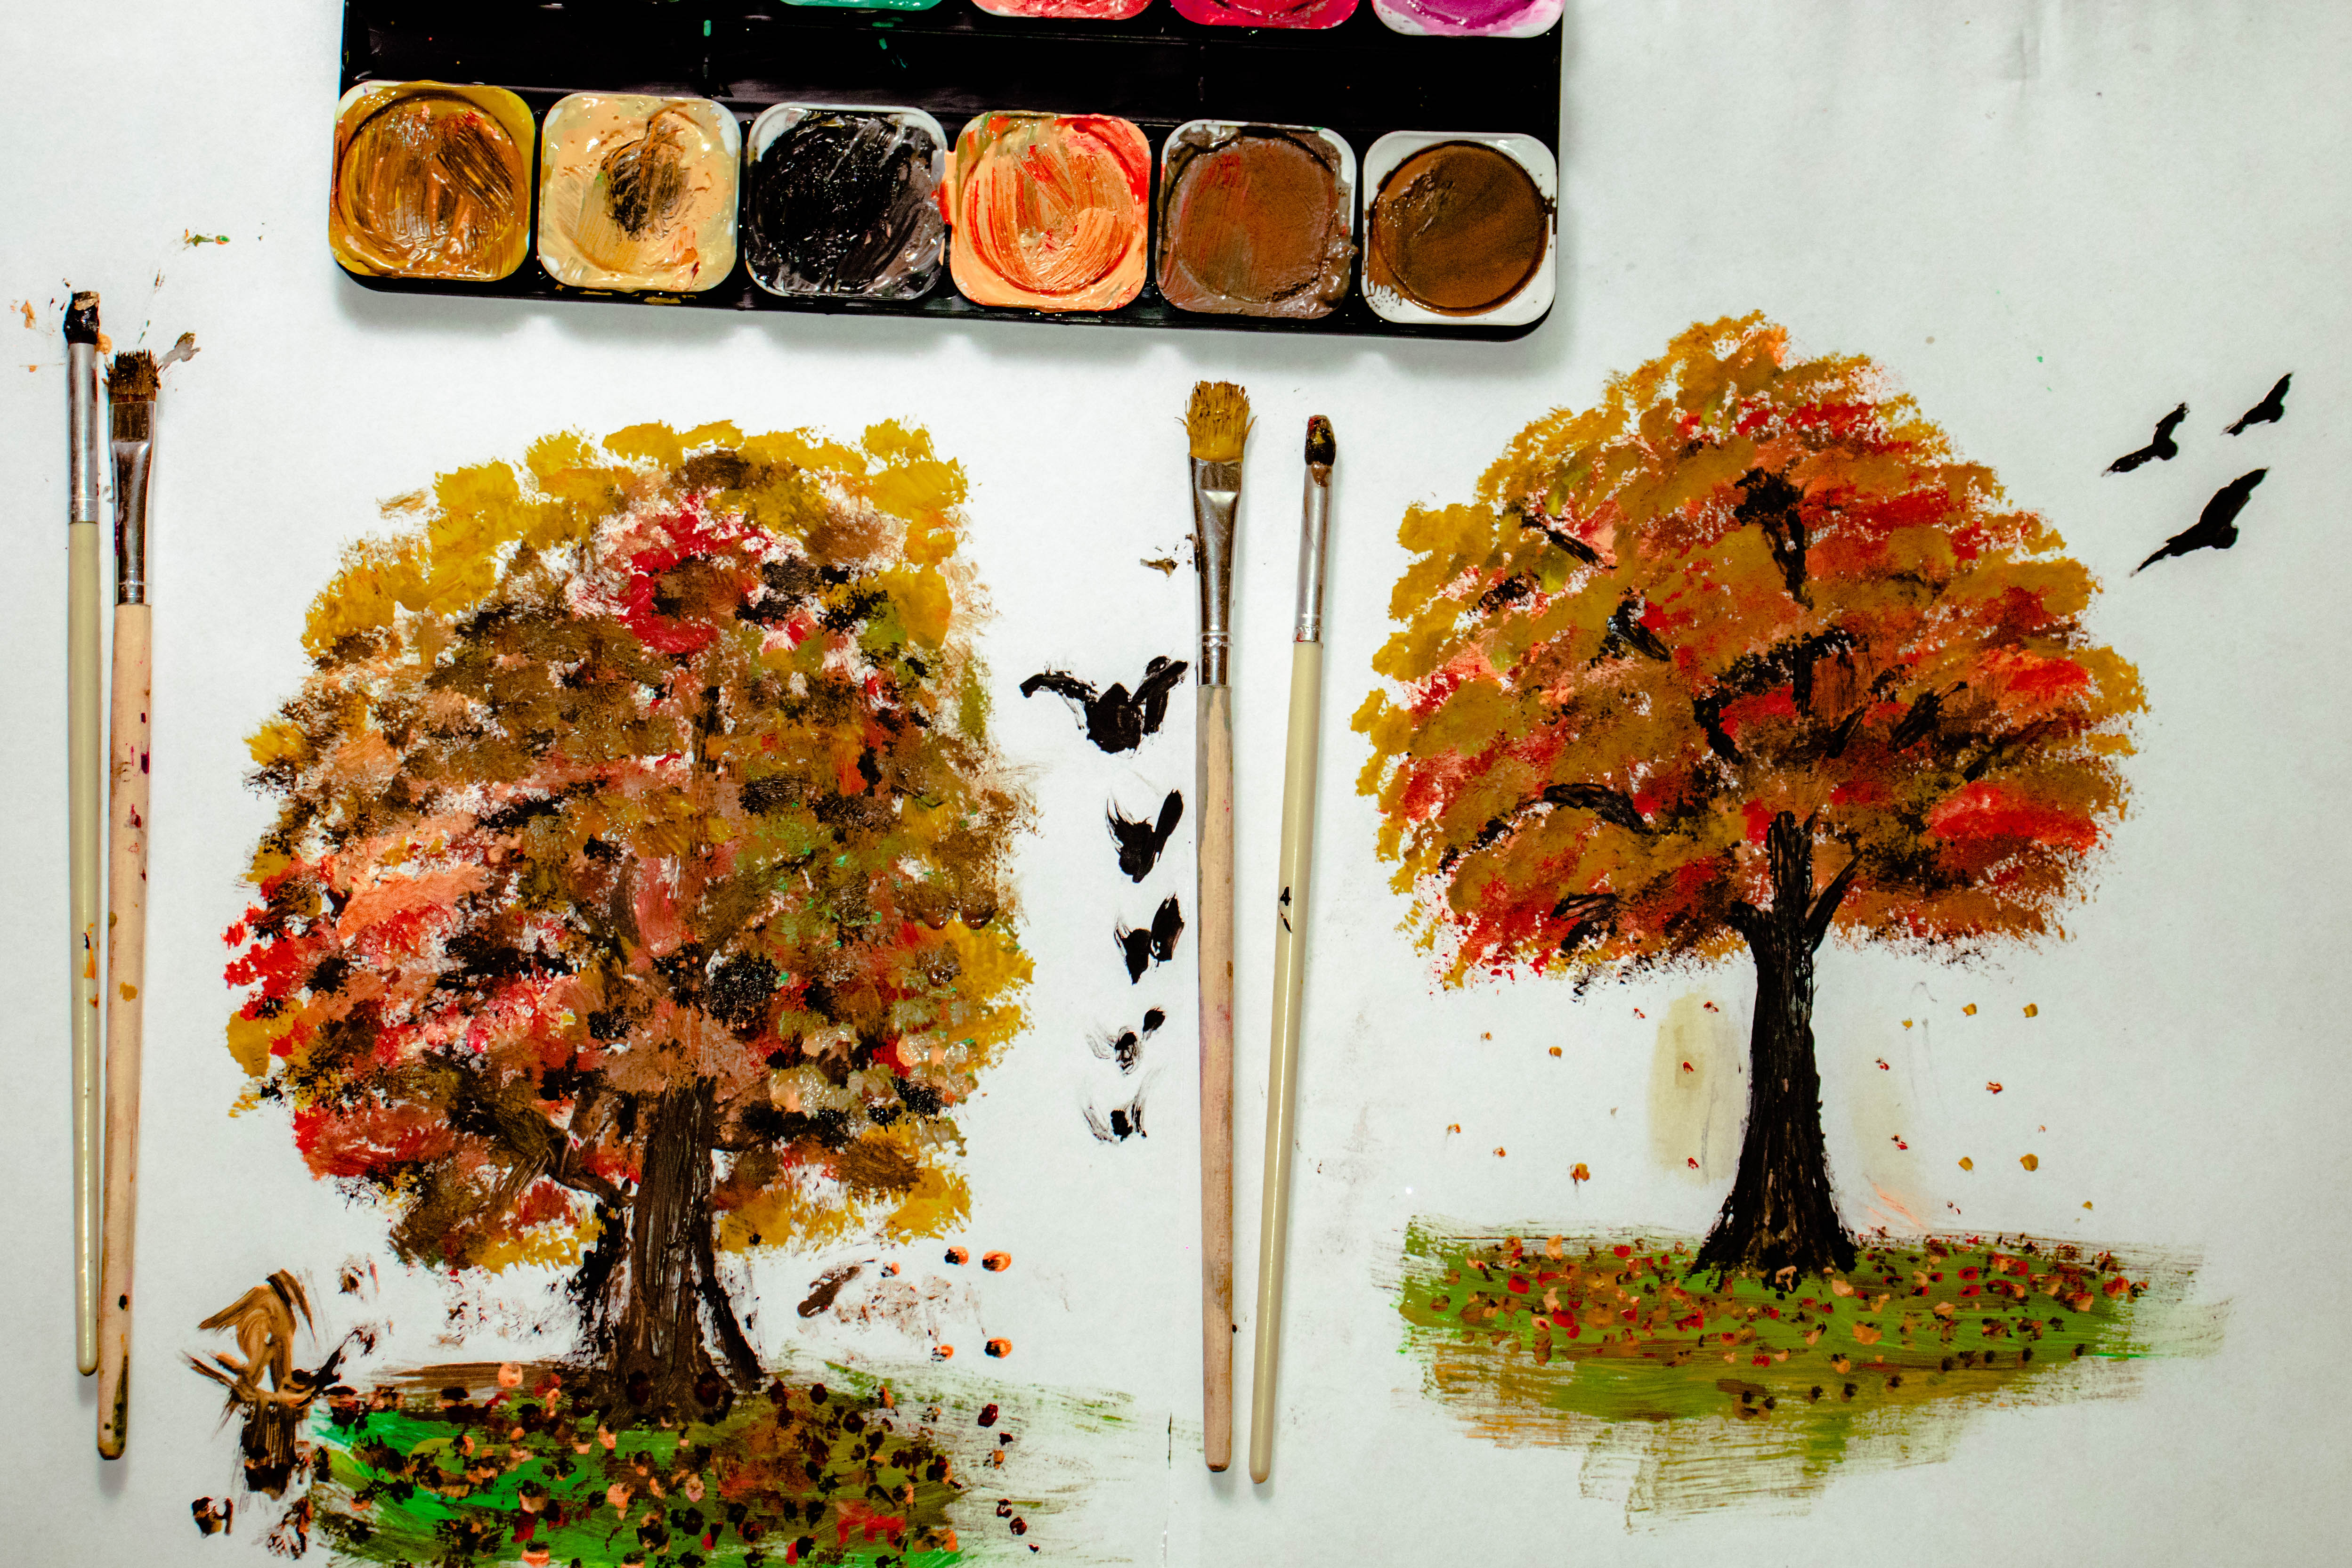
painting, tree, autumn, leaf, watercolor paint, modern art, art, still life, plant, paint, illustration